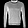
Label: Pullover